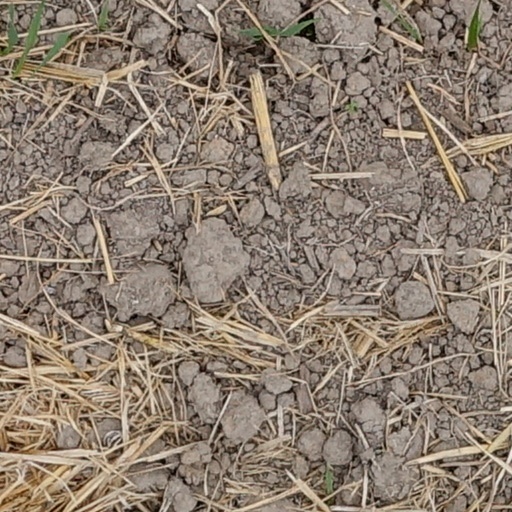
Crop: wheat